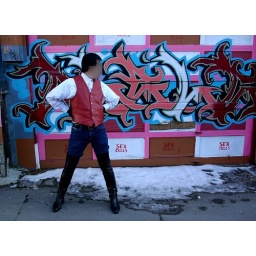
&amp;quot;Sex cells&amp;quot; in a mostly red, white and pink background while I look sideways.